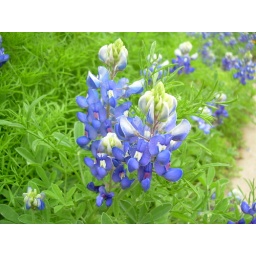
by the sidewalk on my walk, it's the Texas state flower